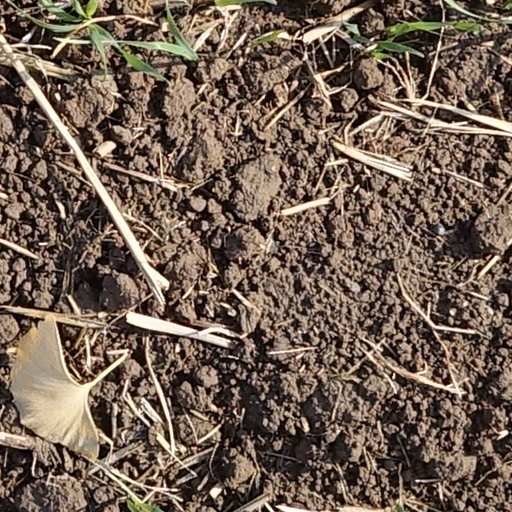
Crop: wheat